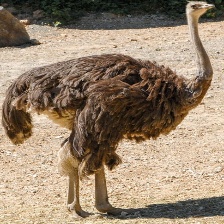
Species: OSTRICH
Scientific name: STRUTHIO CAMELUS